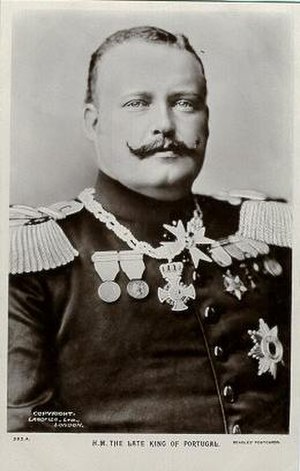
Karl 1. af Portugal
Karl 1. var konge af Portugal fra 1889 til 1908.